Butterfly house

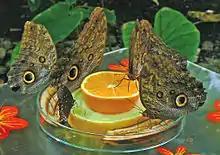
Feeding butterflies at the "Schmetterlingsparadies" in Mannheim, Germany

Exploration of such facilities may be with a guide or self-paced. Guided tours may last about fifteen minutes, as the guide points out all the species of butterflies that are in the greenhouse that day. Stocks vary, as new shipments usually arrive weekly. Guides may also show butterfly eggs, caterpillars, and chrysalids and identify specific plants that are favored by each species. Usually, the best time to see butterflies emerging from their pupae is between 10 a.m. and 1 p.m.